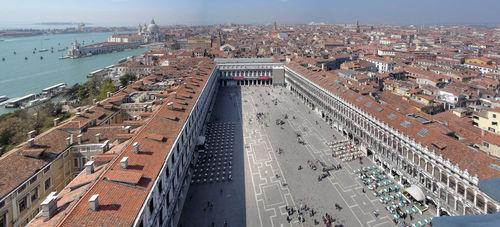
Weather: sun or clear